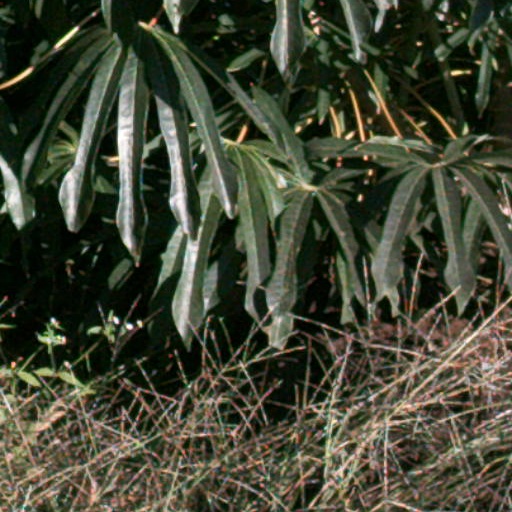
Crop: cassava